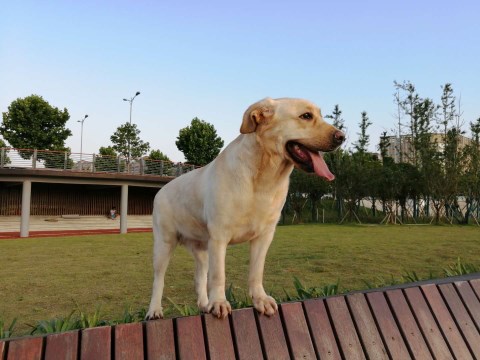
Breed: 3580-n000122-Labrador_retriever